Ban'ei

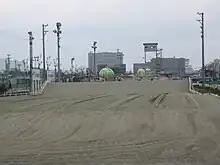
Course separated by lanes

The "ban'ei" course consists of a dirt track with lanes separated by ropes laid in the sand. This creates ten lanes, each incorporating a starting gate and two hill-shaped obstacles. The second and steeper obstacle is called the Ban'ei Point. Horses haul sleds across this track, with the weight of each sled ranging from to 1 ton, as seen in the Ban'ei Kinen event.